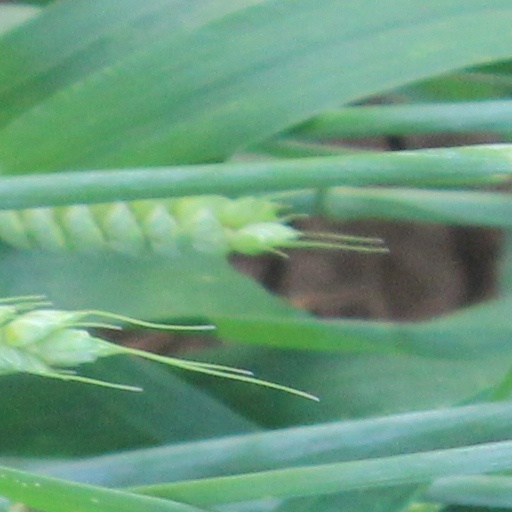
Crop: wheat